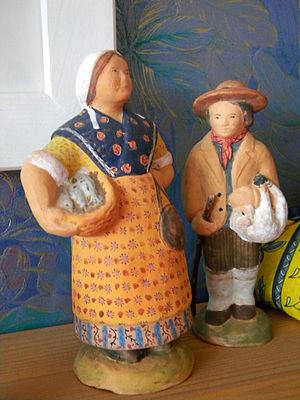
Santons de Provence, Pistachié, le valet de ferme et son épouse Honorine, la poissonière
Les santons de Provence sont de petites figurines en argile, très colorées, représentant, dans la crèche de Noël, la scène de la nativité, les Rois Mages et les bergers, ainsi que toute une série de petits personnages, figurant les habitants d’un village provençal et leurs métiers traditionnels. Tout ce petit monde, chacun muni de son présent pour l’enfant Jésus, fait route à travers un paysage comportant traditionnellement une colline, une rivière avec un pont, et des oliviers, vers l’étable, surmontée de son étoile.
Le Pistachié est un des personnages de la nativité représenté dans la crèche de Noël de la Pastorale provençale d'Antoine Maurel.